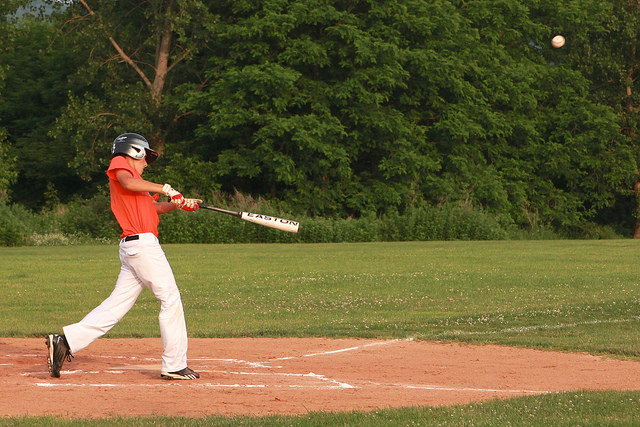
một cầu thủ đánh bóng đang luyện tập ở trong công viên